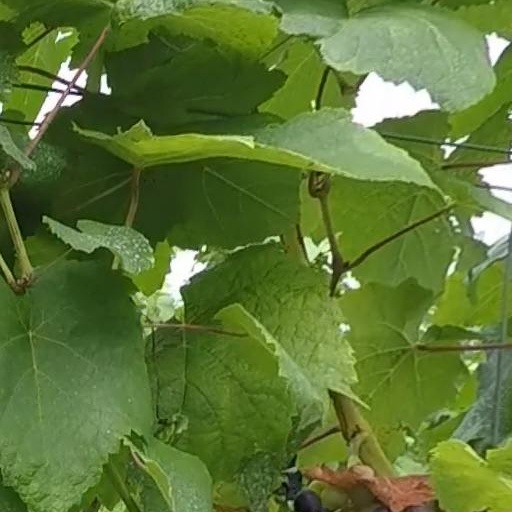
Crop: grape